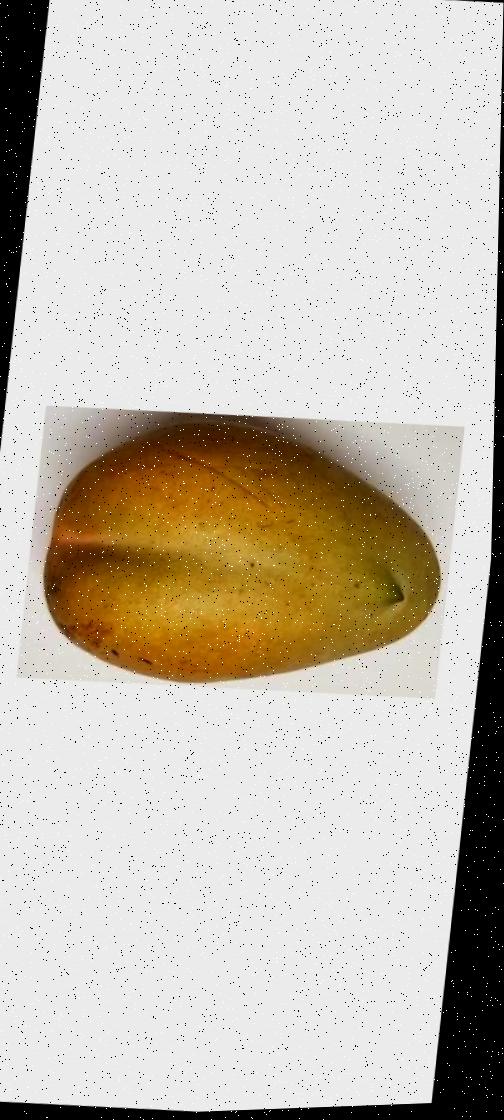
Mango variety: Bari-11